Paul-Émile Botta

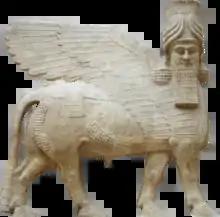
Lamassu. Bas-relief from the m wall, k door, of king Sargon II's palace at Dur-Sharrukin in Assyria (now Khorsabad in Iraq), c. 713–716 BC. (From Botta's excavations in 1843–1844).

Botta was chosen as French Consular Agent in part because of Julius von Mohl's inspiration. Mohl, of the French Asiatic Society, had read Claudius Rich's "Memoirs" and "Narrative", concluding Mosul held possibilities for excavation. Botta's skills as a naturalist, historian, languages and diplomatic service made him an obvious choice to lead such an investigation. Arriving in 1842, Botta first bought antiquities, bricks and clay fragments, and then initially investigating the Nabi Yunus mound before he faced opposition. He then turned his attention on Kuyunjik in December, where he spent a year with only a few inscribed bricks and pieces of alabaster. Then, in March 1843, an Arab described Khorsabad and numerous inscribed bricks to be found there. His workers soon turned up limestone walls with relief sculpture containing Assyrian figures.